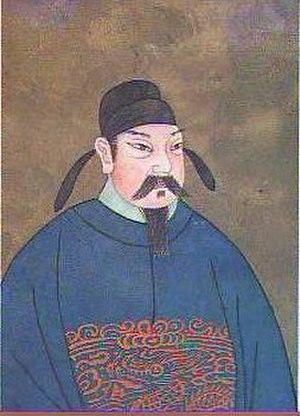
Tang Daizong était un empereur de Chine. Il fut le huitième empereur de la dynastie Tang et régna de 762 à 779.